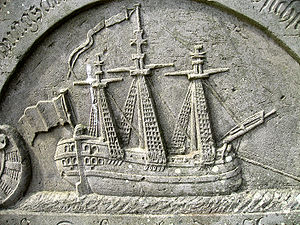
Amrum / Historie
"Amrum ligger i det nordlige Tyskland og er den mindste af de nordfrisiske øer i delstaten Slesvig-Holsten. Den halvmåneformede ø er cirka 11 kilometer lang fra nord til syd og har et areal på 20 km². Øen har cirka 2300 indbyggere og består af kommunerne Nordtorp, Nebel og Vitdyn. Navnet Amrum stammer fra ""Am Rem"", som betyder ved den sandede rand.